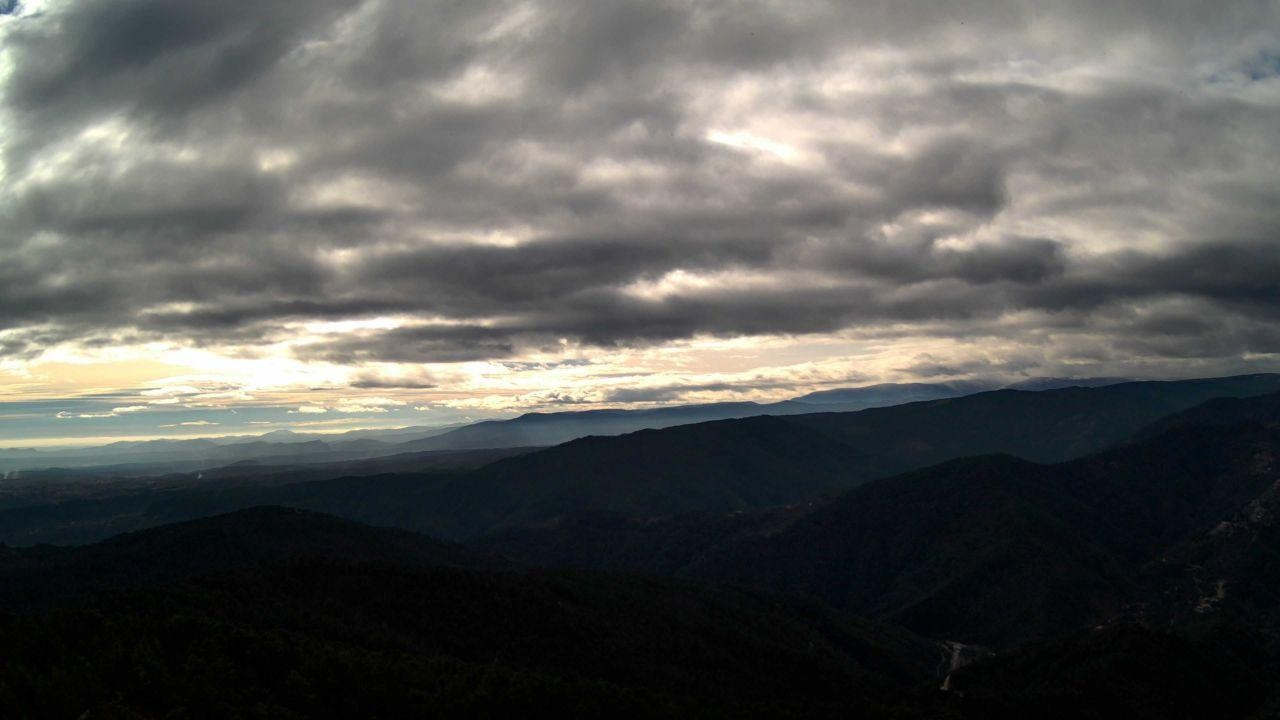
Fire: no
Smoke: yes